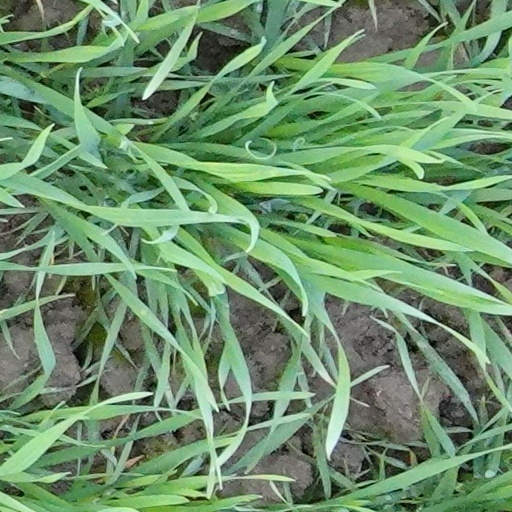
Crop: wheat